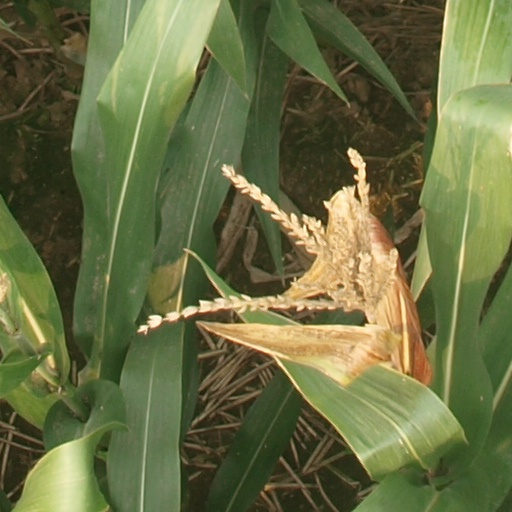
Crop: maize; corn